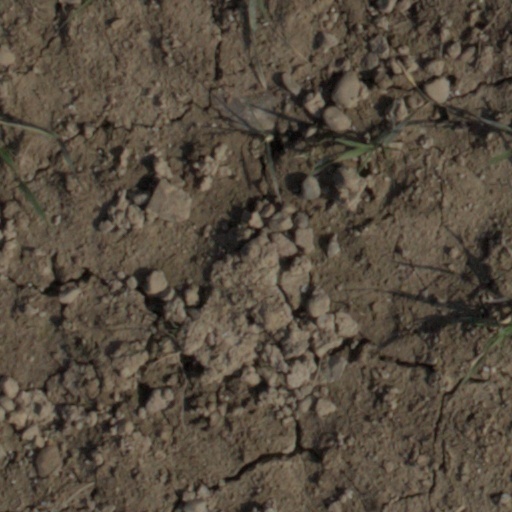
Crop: wheat